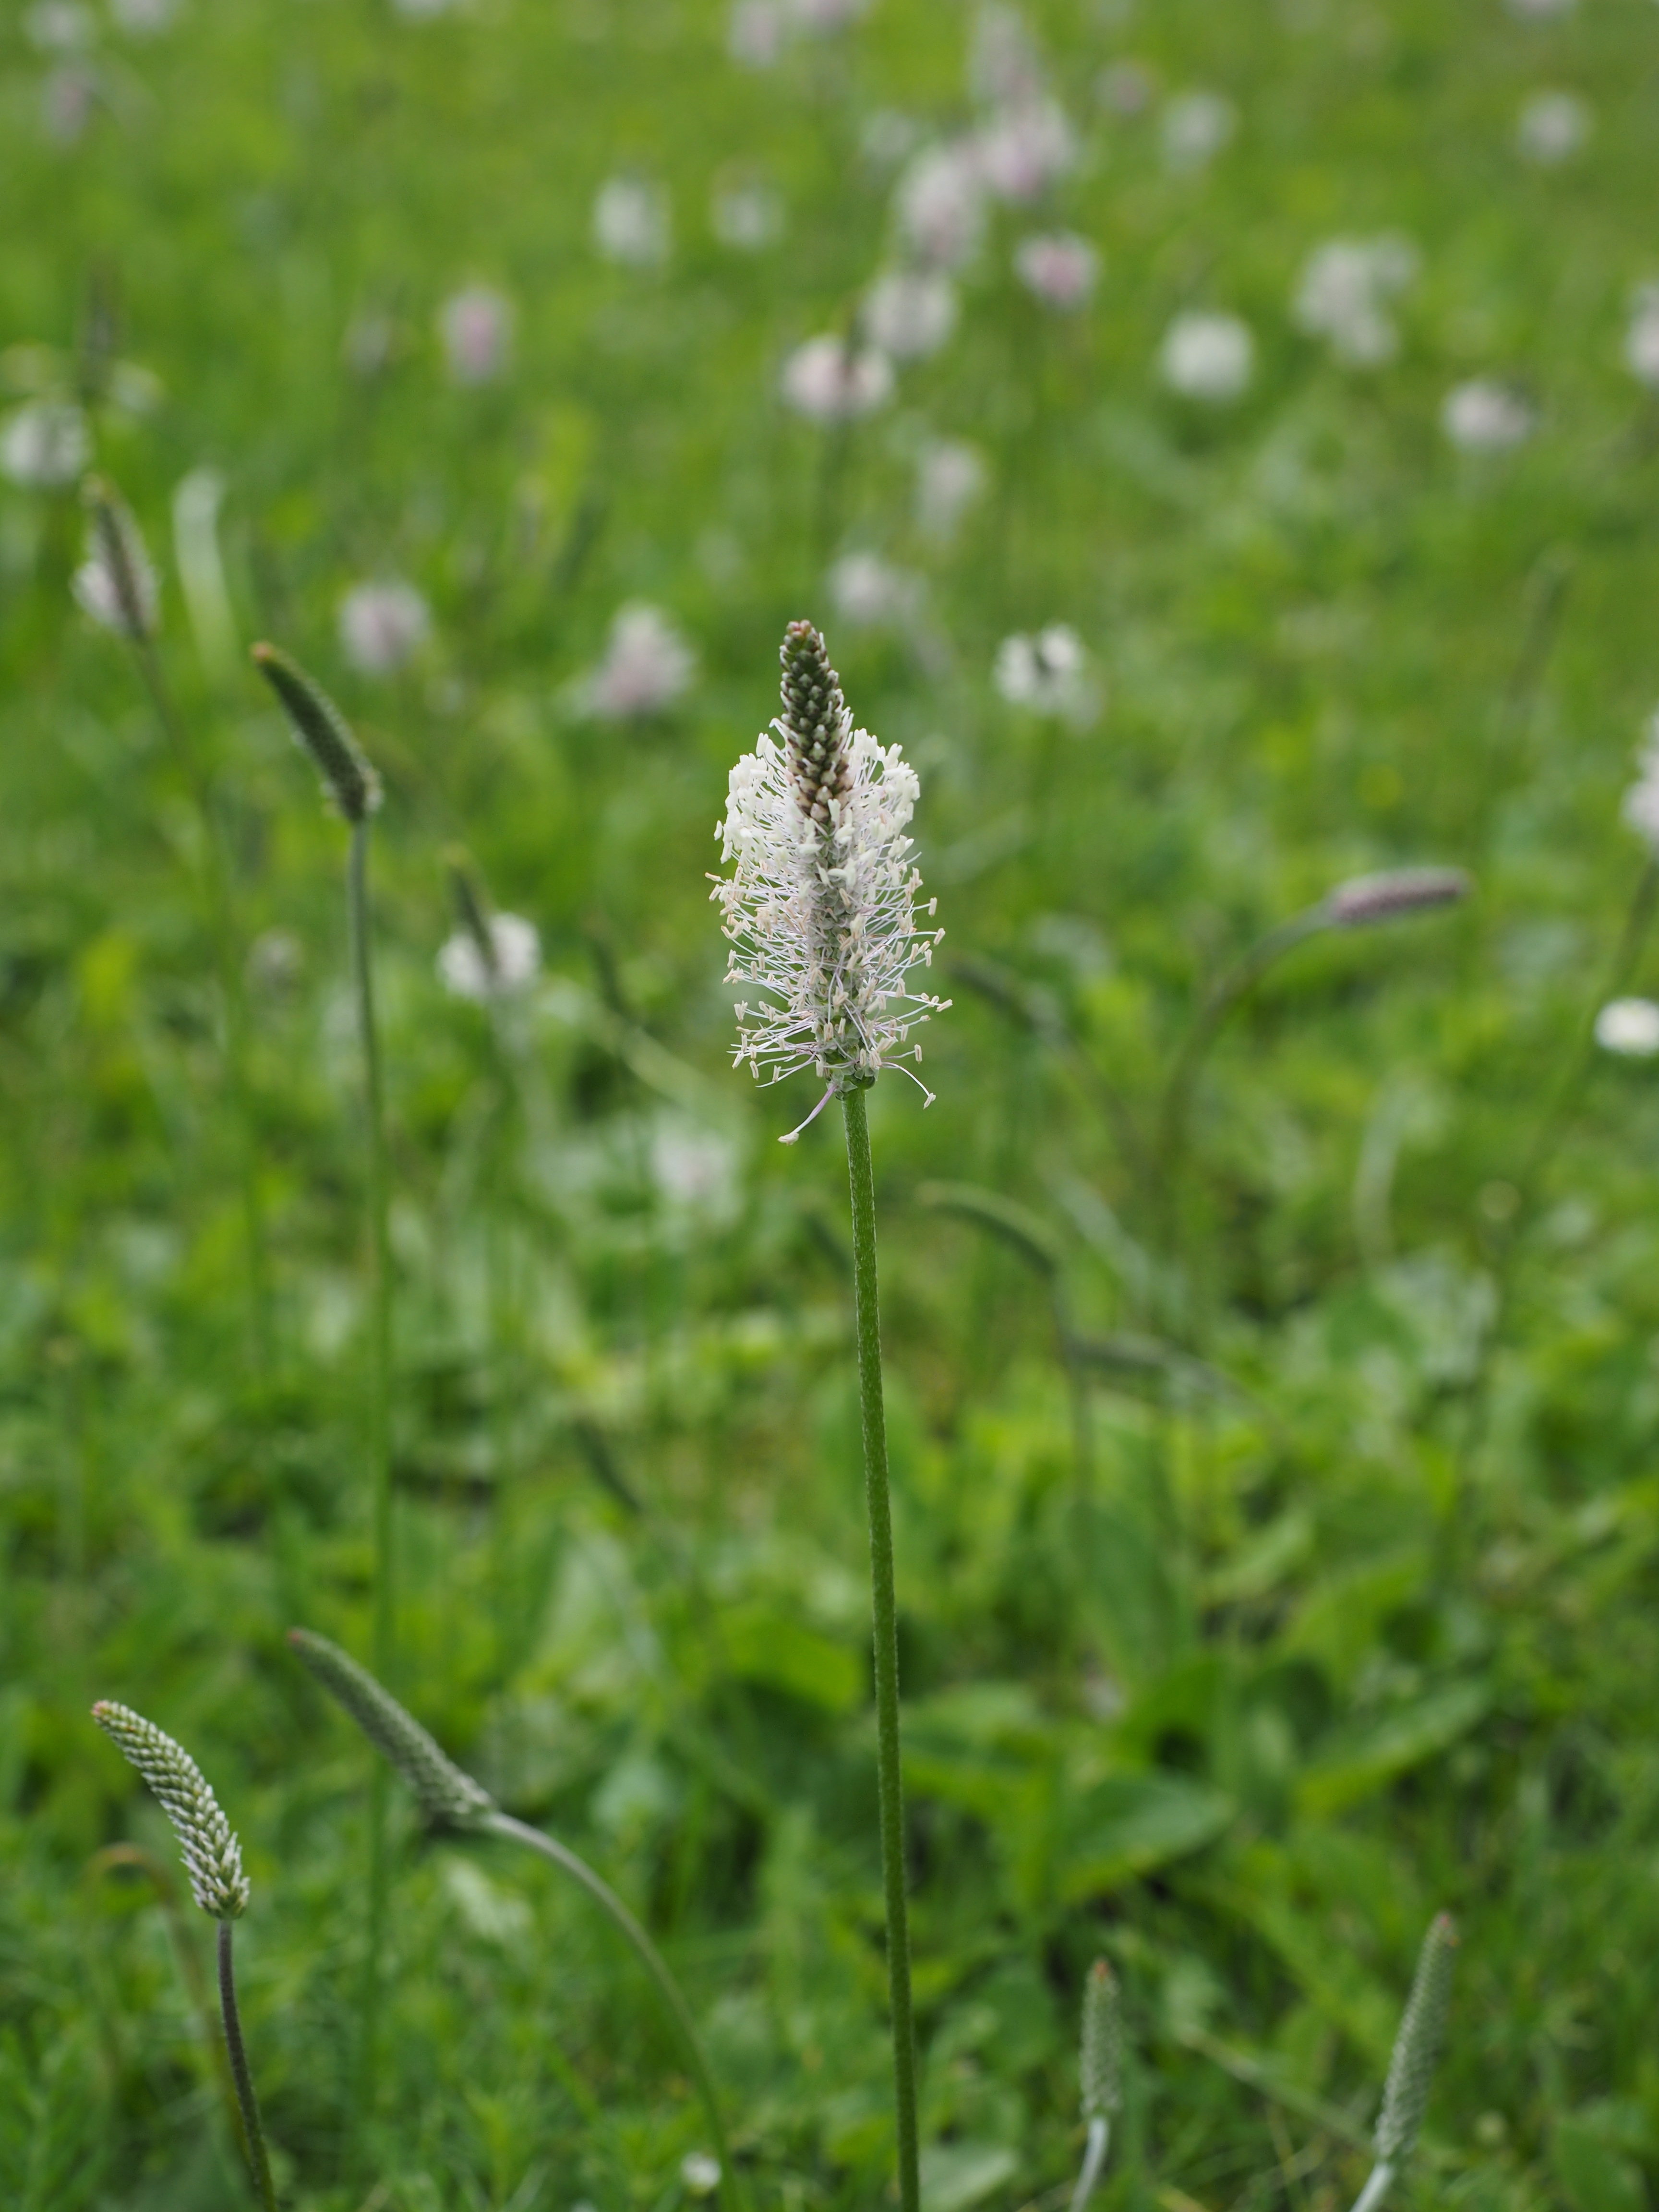
nature, grass, blossom, plant, white, meadow, prairie, leaf, flower, bloom, spring, green, botany, pink, flora, wildflower, flowers, wild flowers, wildflowers, spring flowers, plantain, macro photography, flowering plant, wild grass, wild flower meadow, grass family, plant stem, land plant, plantago, plantago media, hoary plantain